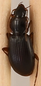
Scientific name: Synuchus impunctatus
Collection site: Bartlett Experimental Forest NEON (BART), plot BART_081